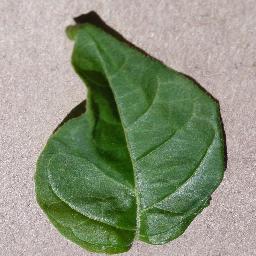
Label: Pepper,_bell___healthy